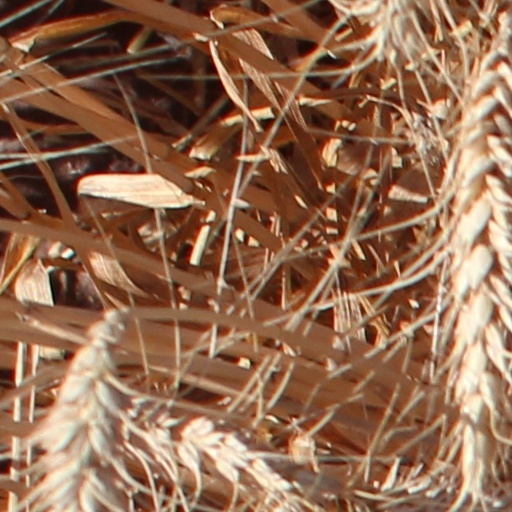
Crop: wheat